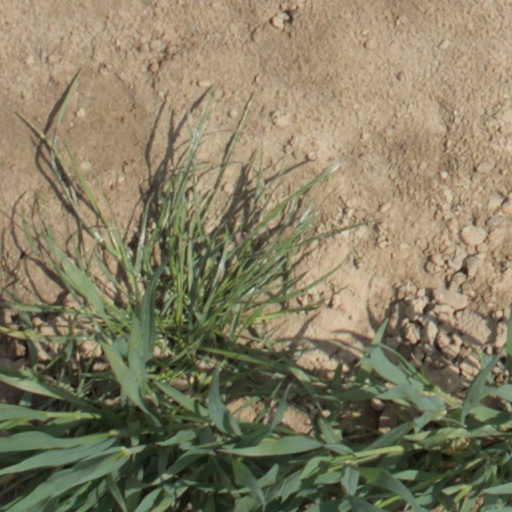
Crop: wheat